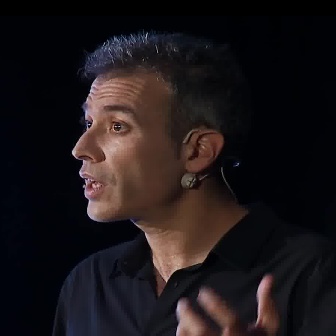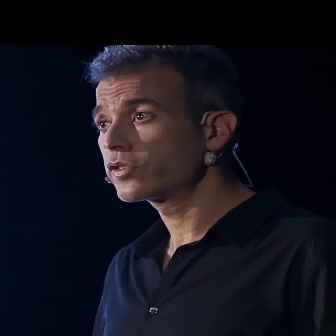
  Please identify the target specified by the bounding box [70,32,261,222] in the first image and locate it in the second image. Return the coordinates in [x_min,y_min,x_max,y_max] format.
Answer: [91,45,247,202]